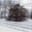
Label: pine_tree